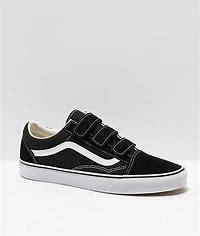
Brand: Vans
Model: Old Skool V